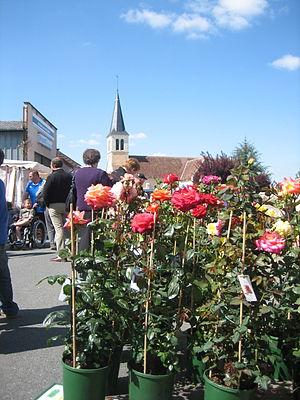
Église de Mers sur Indre, photo prises pendant la foire aux plants
Mers-sur-Indre est une commune française située dans le département de l'Indre, en région Centre-Val de Loire.